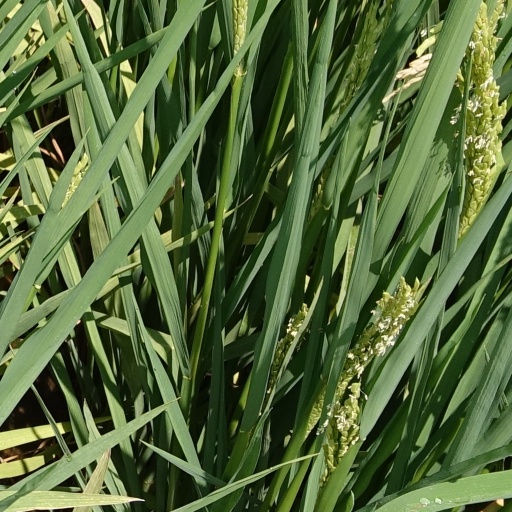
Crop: rice